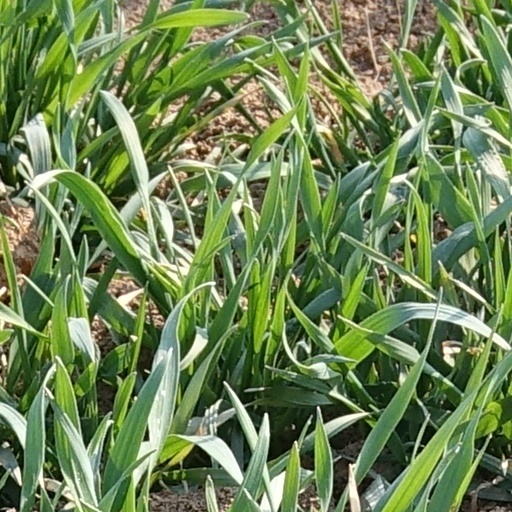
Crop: wheat